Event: Nepal Earthquake
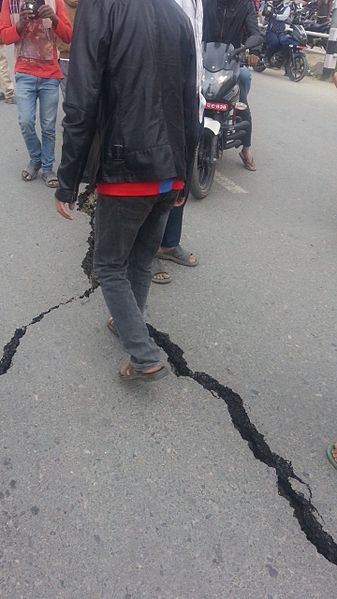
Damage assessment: damage